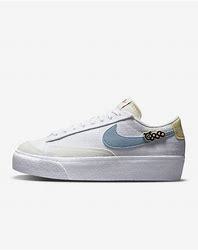
Brand: Nike
Model: Blazer Platform